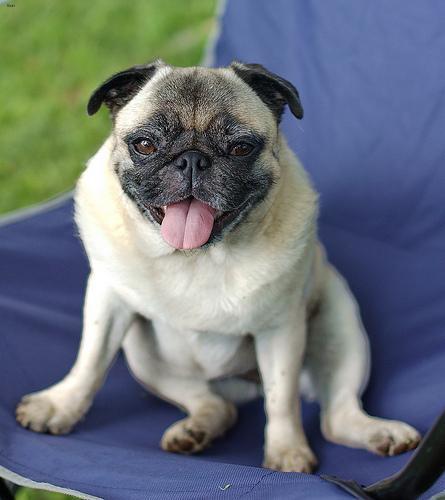
pug